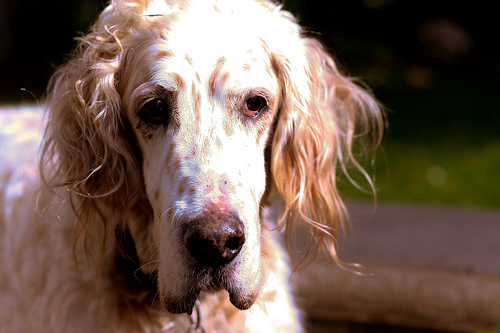
Breed: english setter